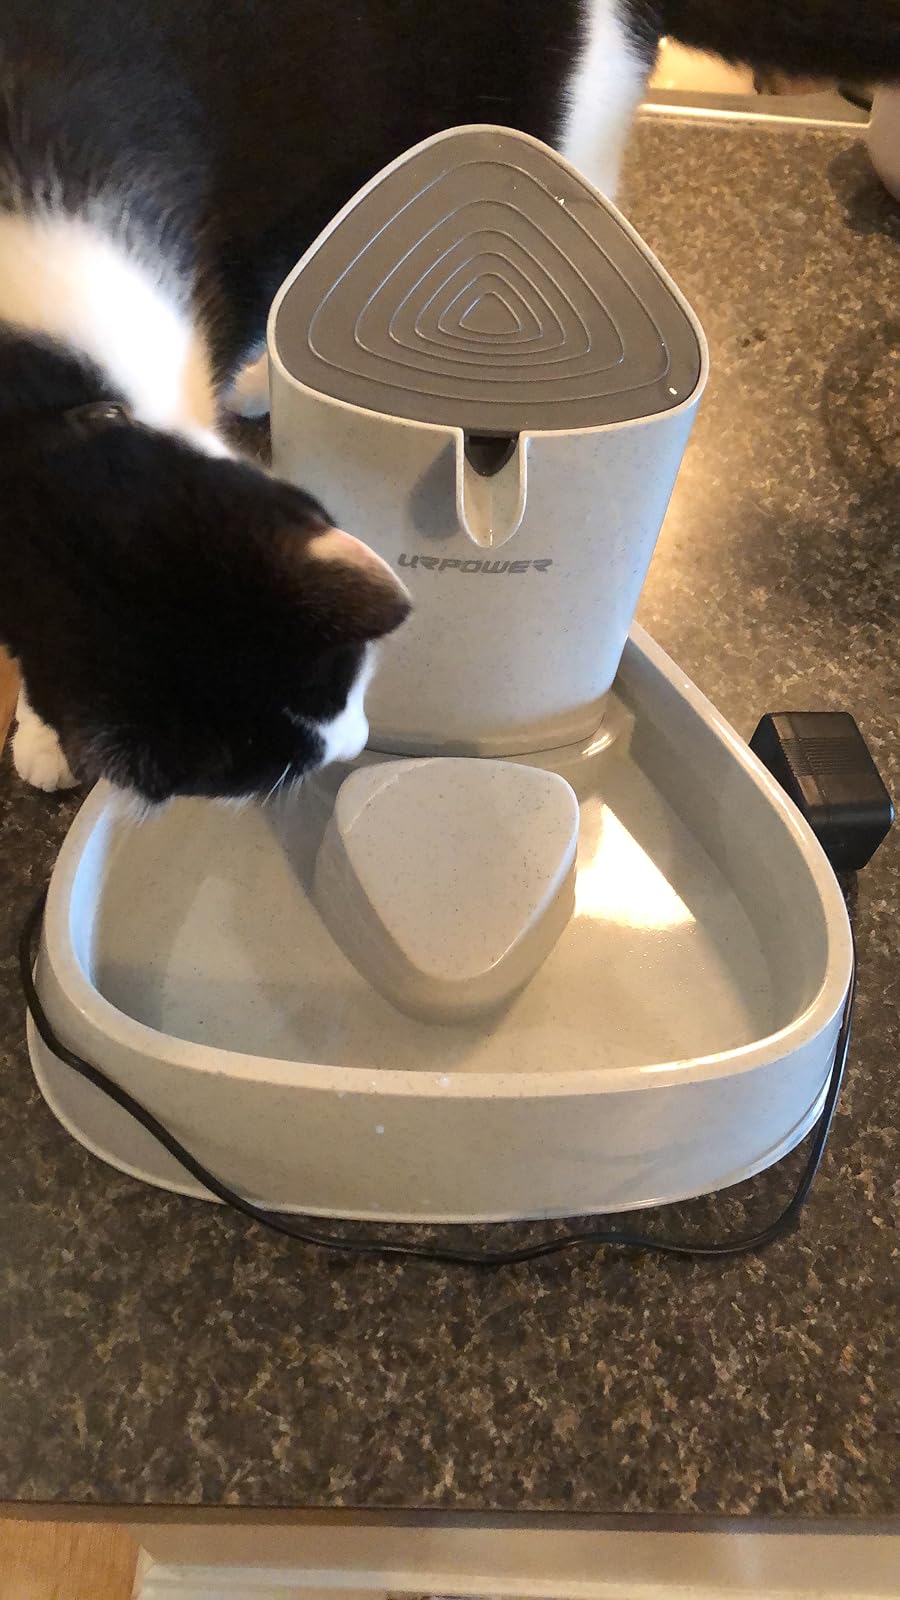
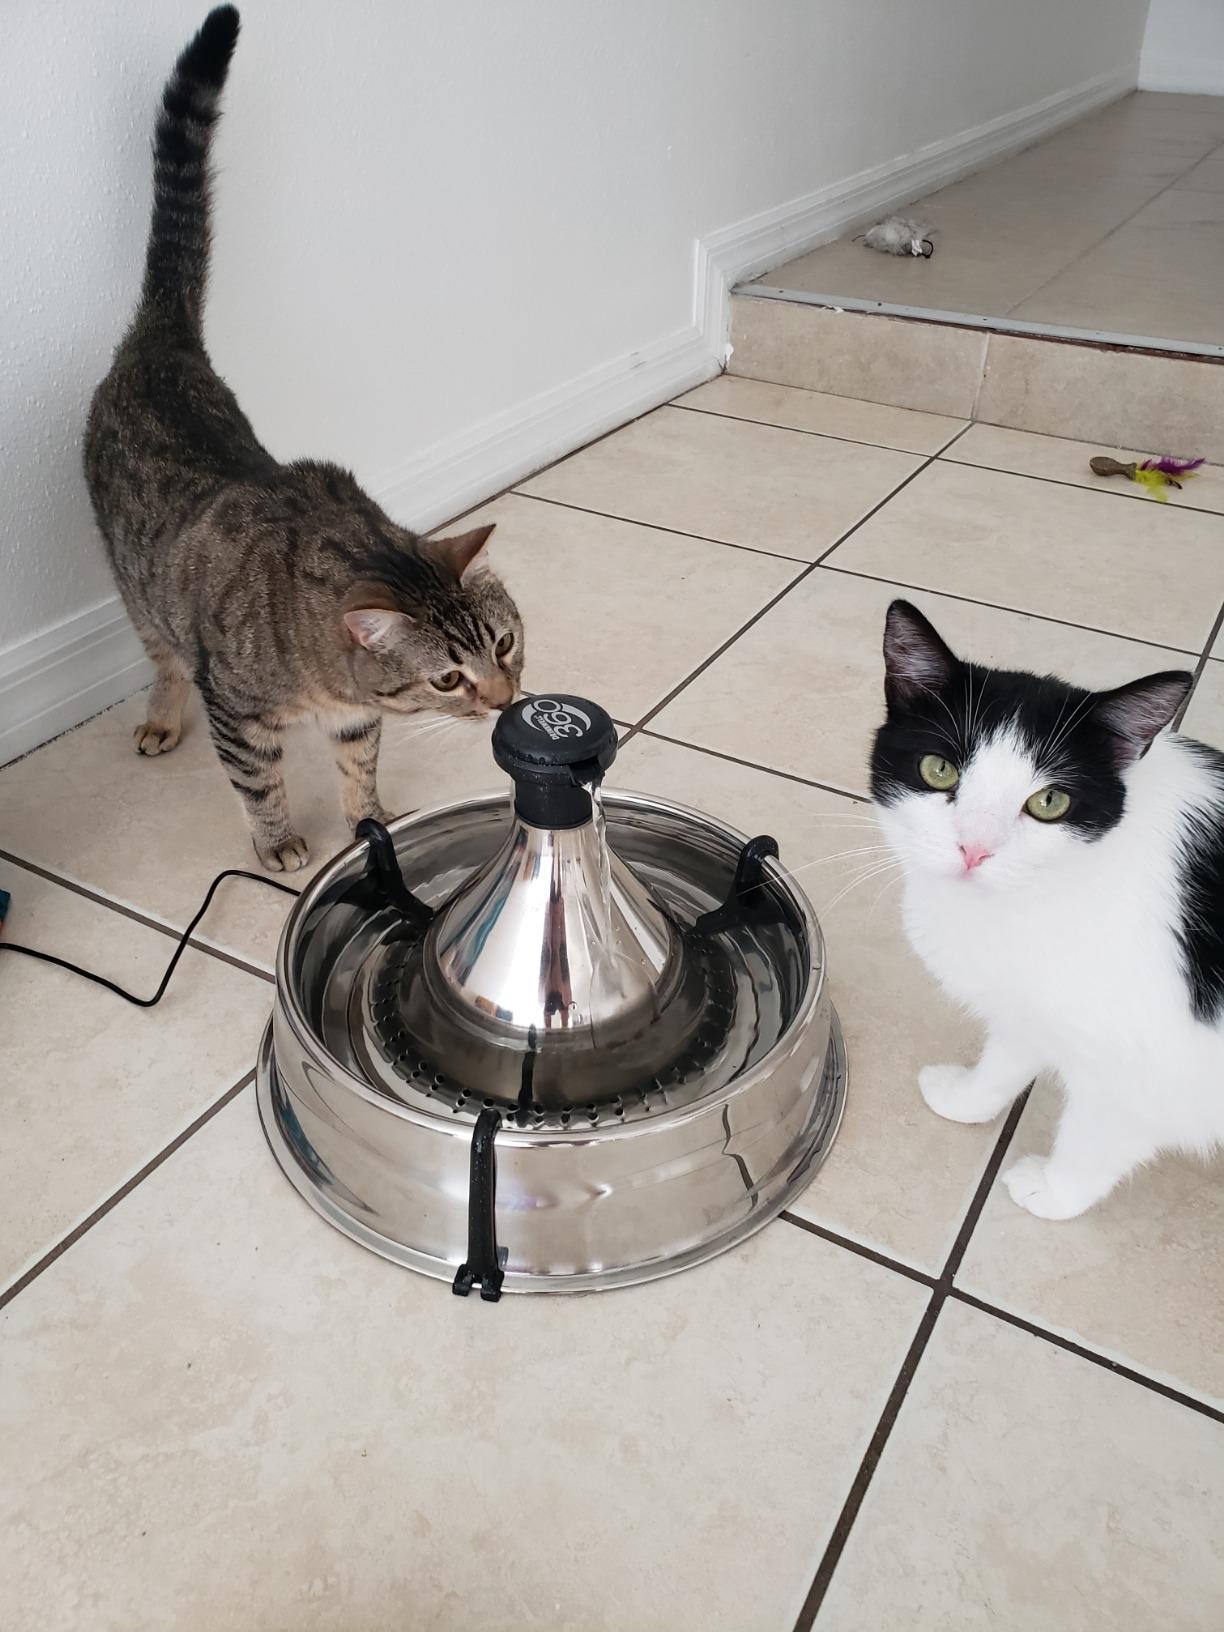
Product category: items_bowl
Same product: no